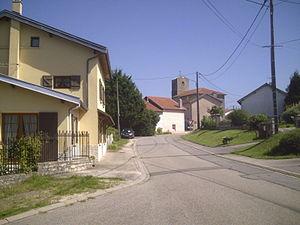
Rue de Saffais